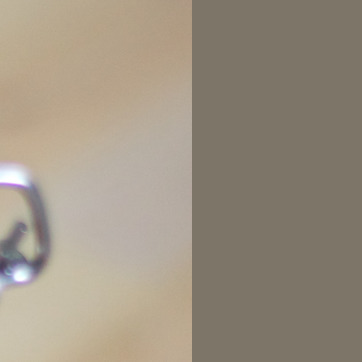
Material: wood